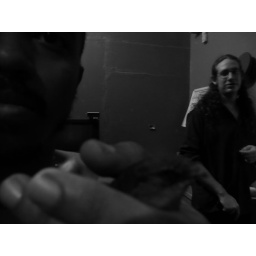
This baby bird flew in my house and I caught it before the cats made it into a snack.